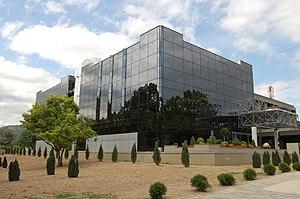
La bibliothèque nationale et universitaire Saint Clément d'Ohrid est la bibliothèque nationale de Macédoine du Nord, en même temps que la bibliothèque de l’université Saints-Cyrille-et-Méthode de Skopje. Elle est située au centre de Skopje, dans la municipalité de Tsentar.